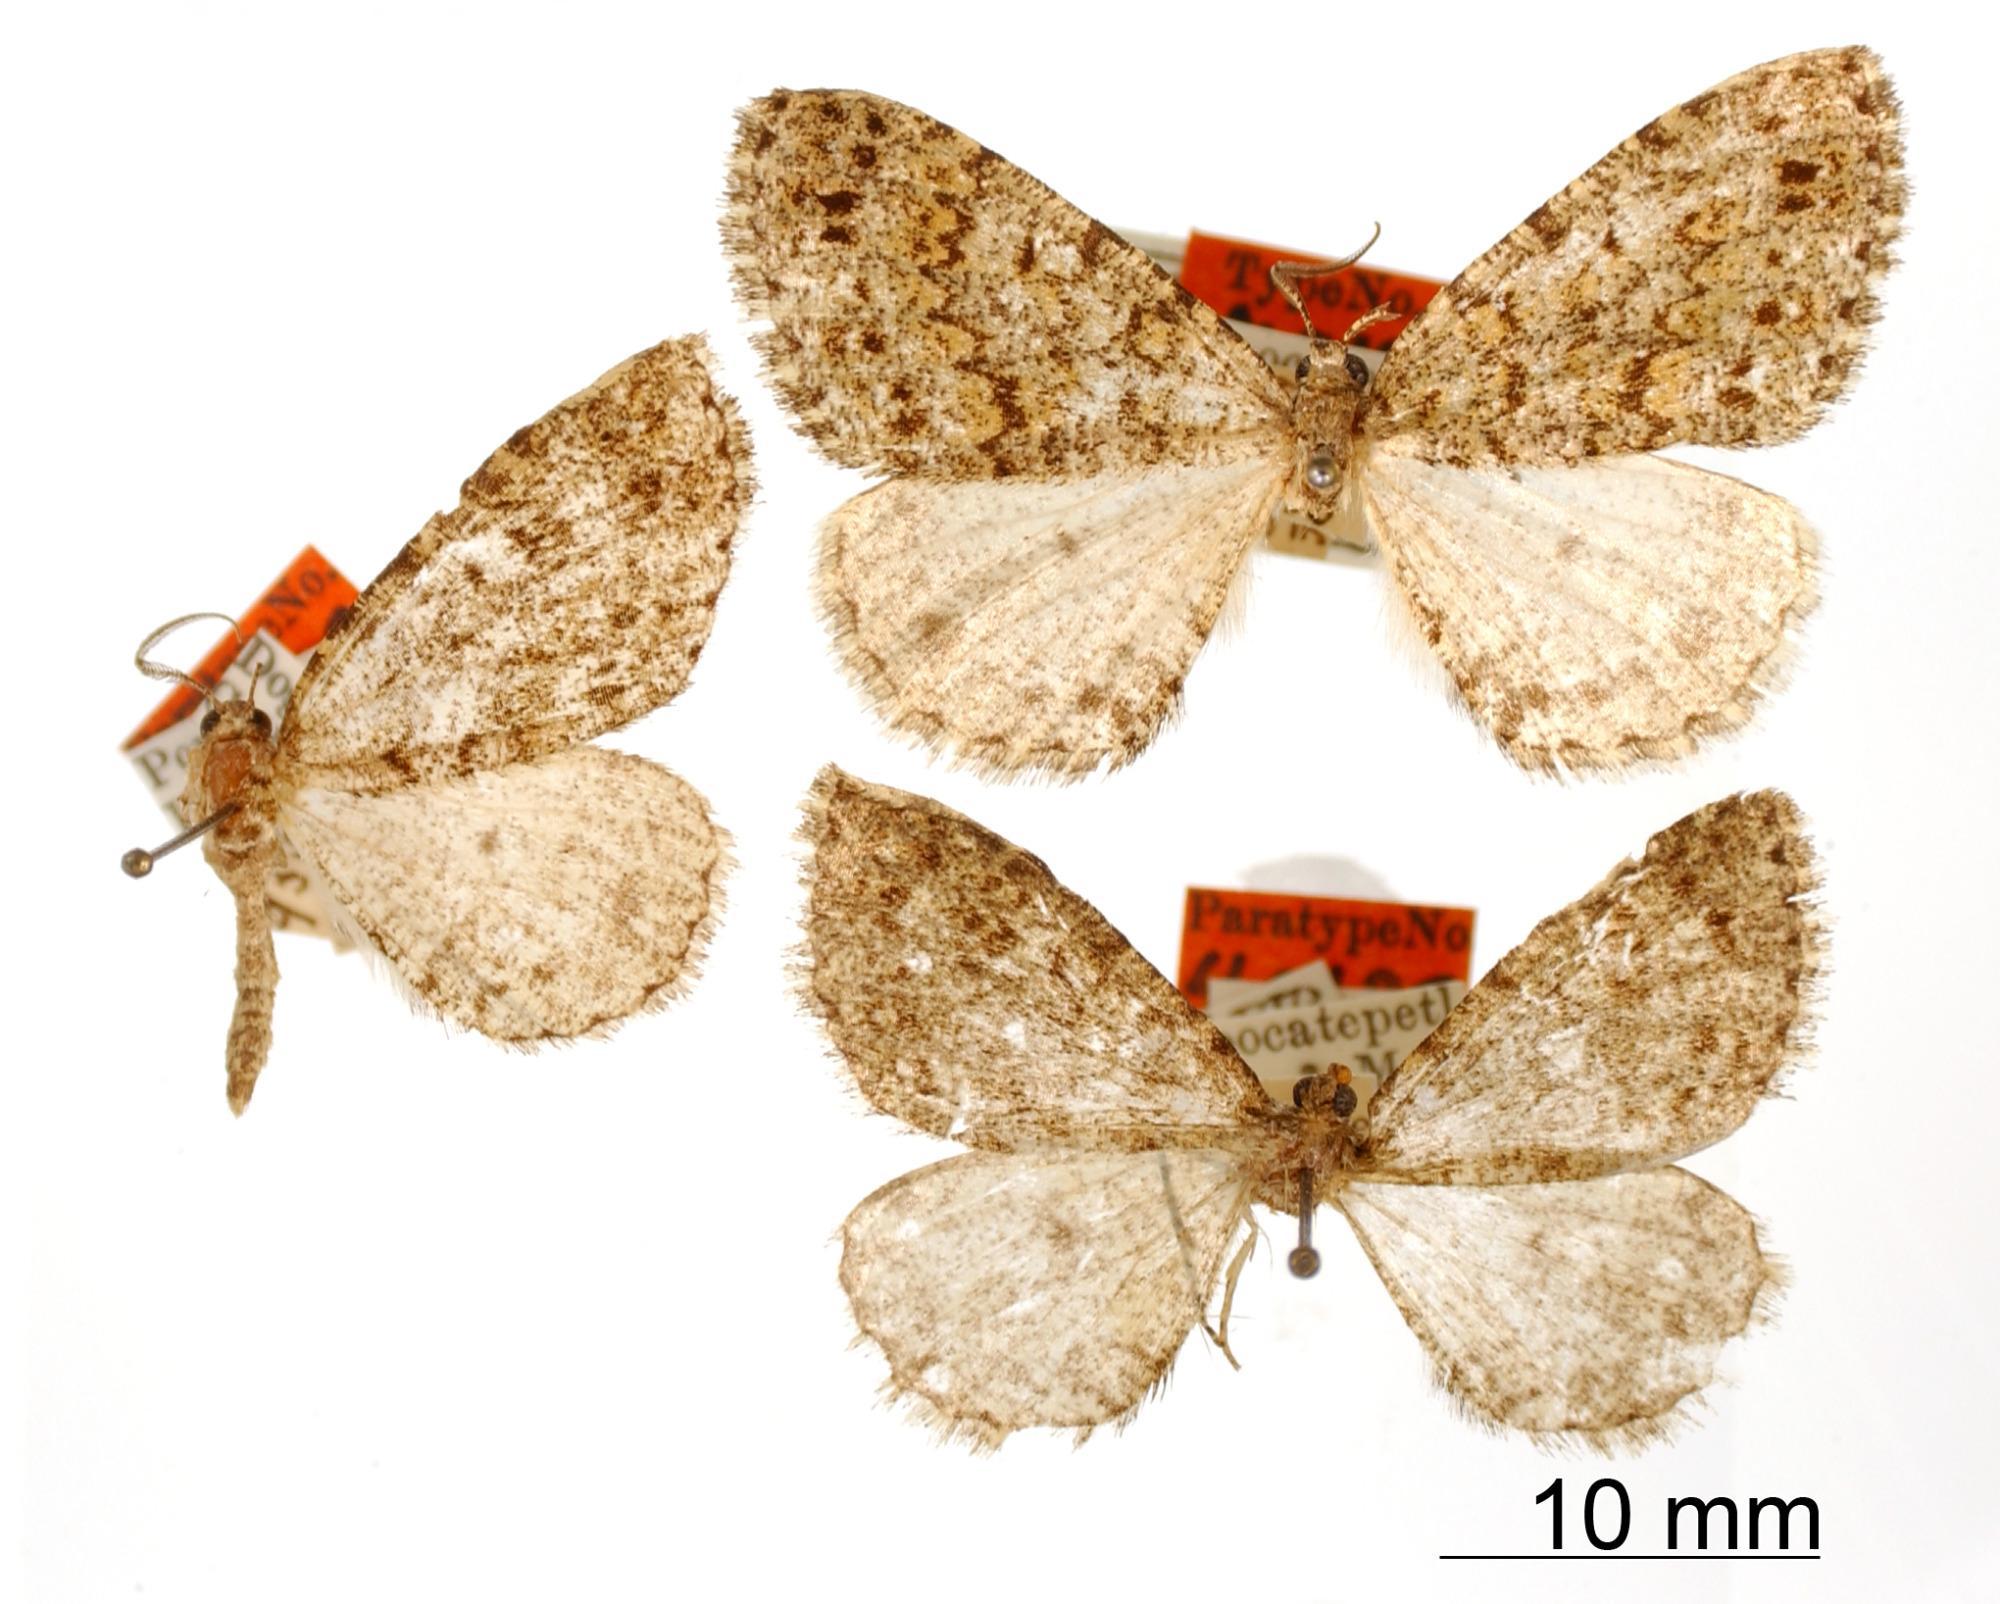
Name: Melanolophia phyararia
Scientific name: Melanolophia phyararia Dyar, 1927
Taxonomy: Animalia, Arthropoda, Insecta, Lepidoptera, Geometridae, Ennominae
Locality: Popocatepetl Park, Mexico, Mexico